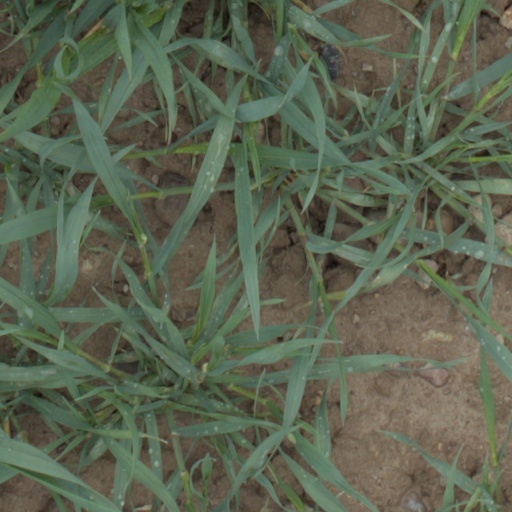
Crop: wheat